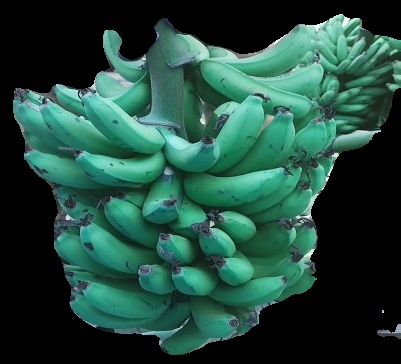
Variety: pachbale
Grade: grade3